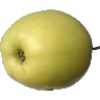
Label: Apple Golden 2